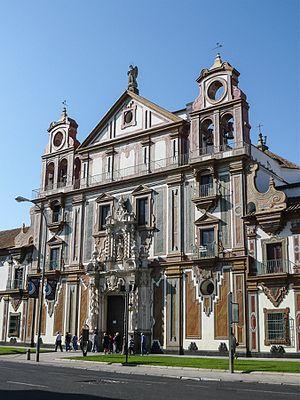
Le Palais de la Merced est un bâtiment historique de Cordoue, en Andalousie, au sud de l'Espagne. Originairement siège du couvent de la Merced Calzada, il abrite maintenant le siège du Gouvernement de la Province de Cordoue, et les services municipaux de la province de Cordoue.